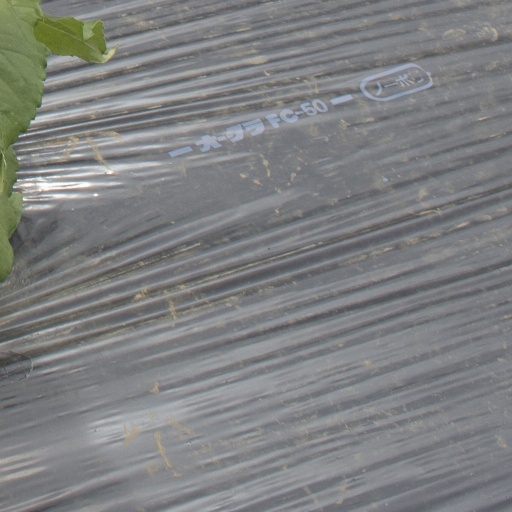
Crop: Jerusalem artichoke